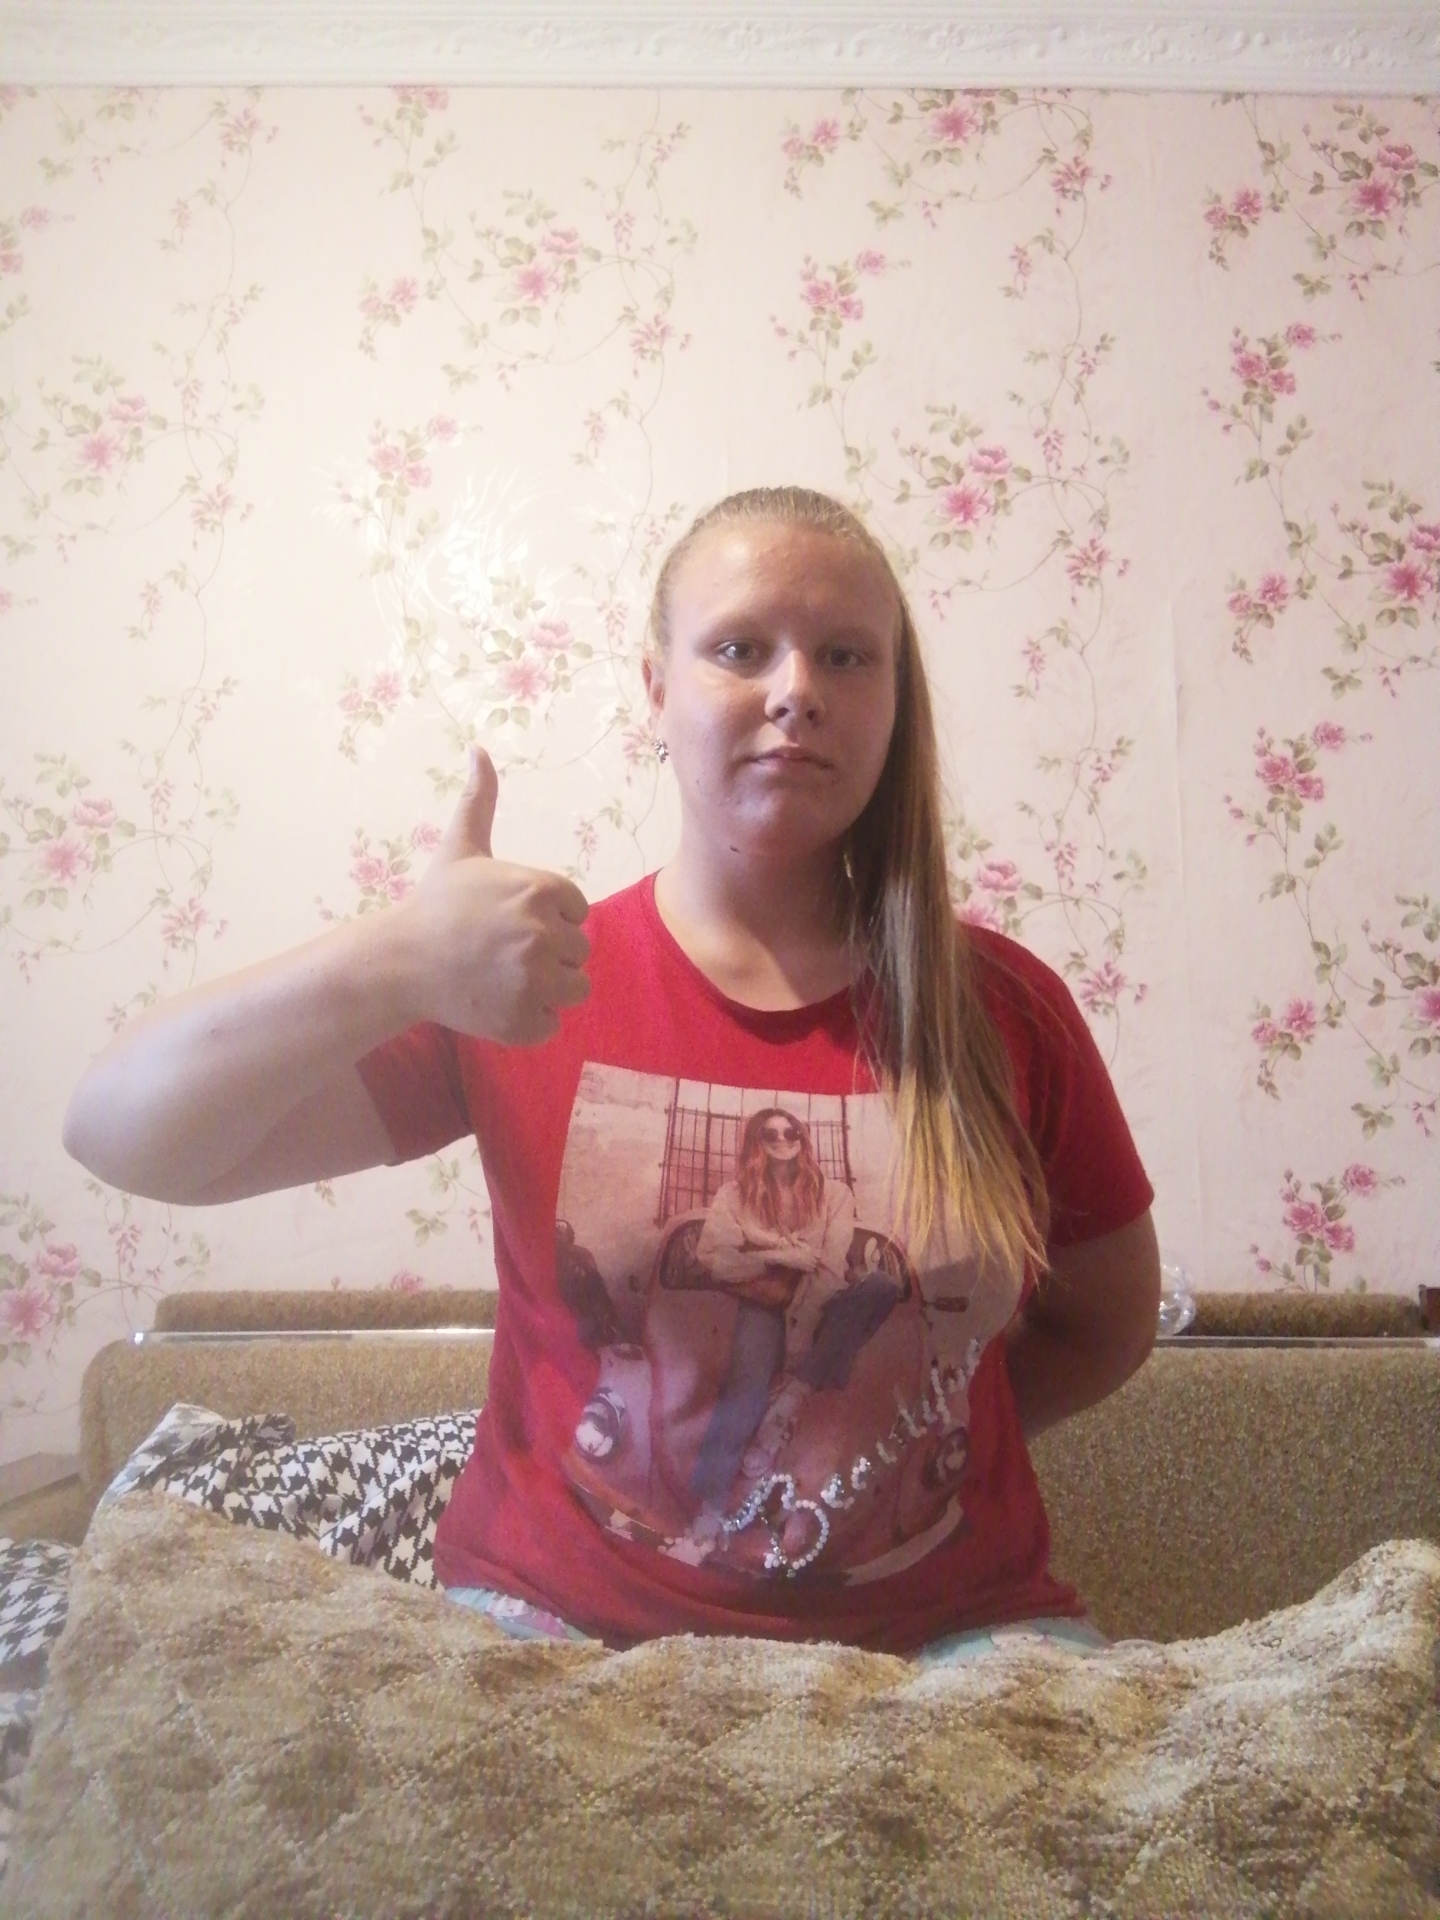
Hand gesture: like